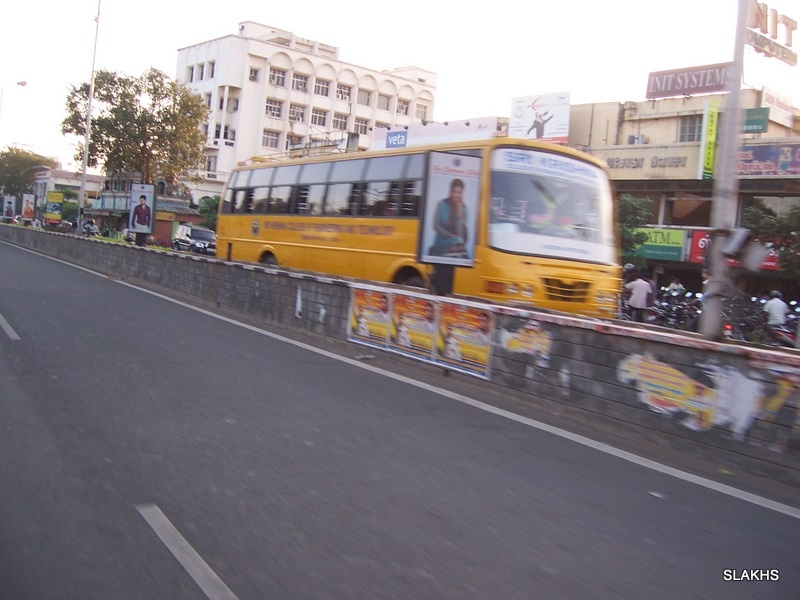
PN palayam CBE